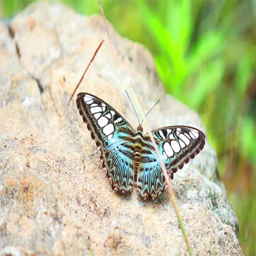
butterflies in the tropical forests .